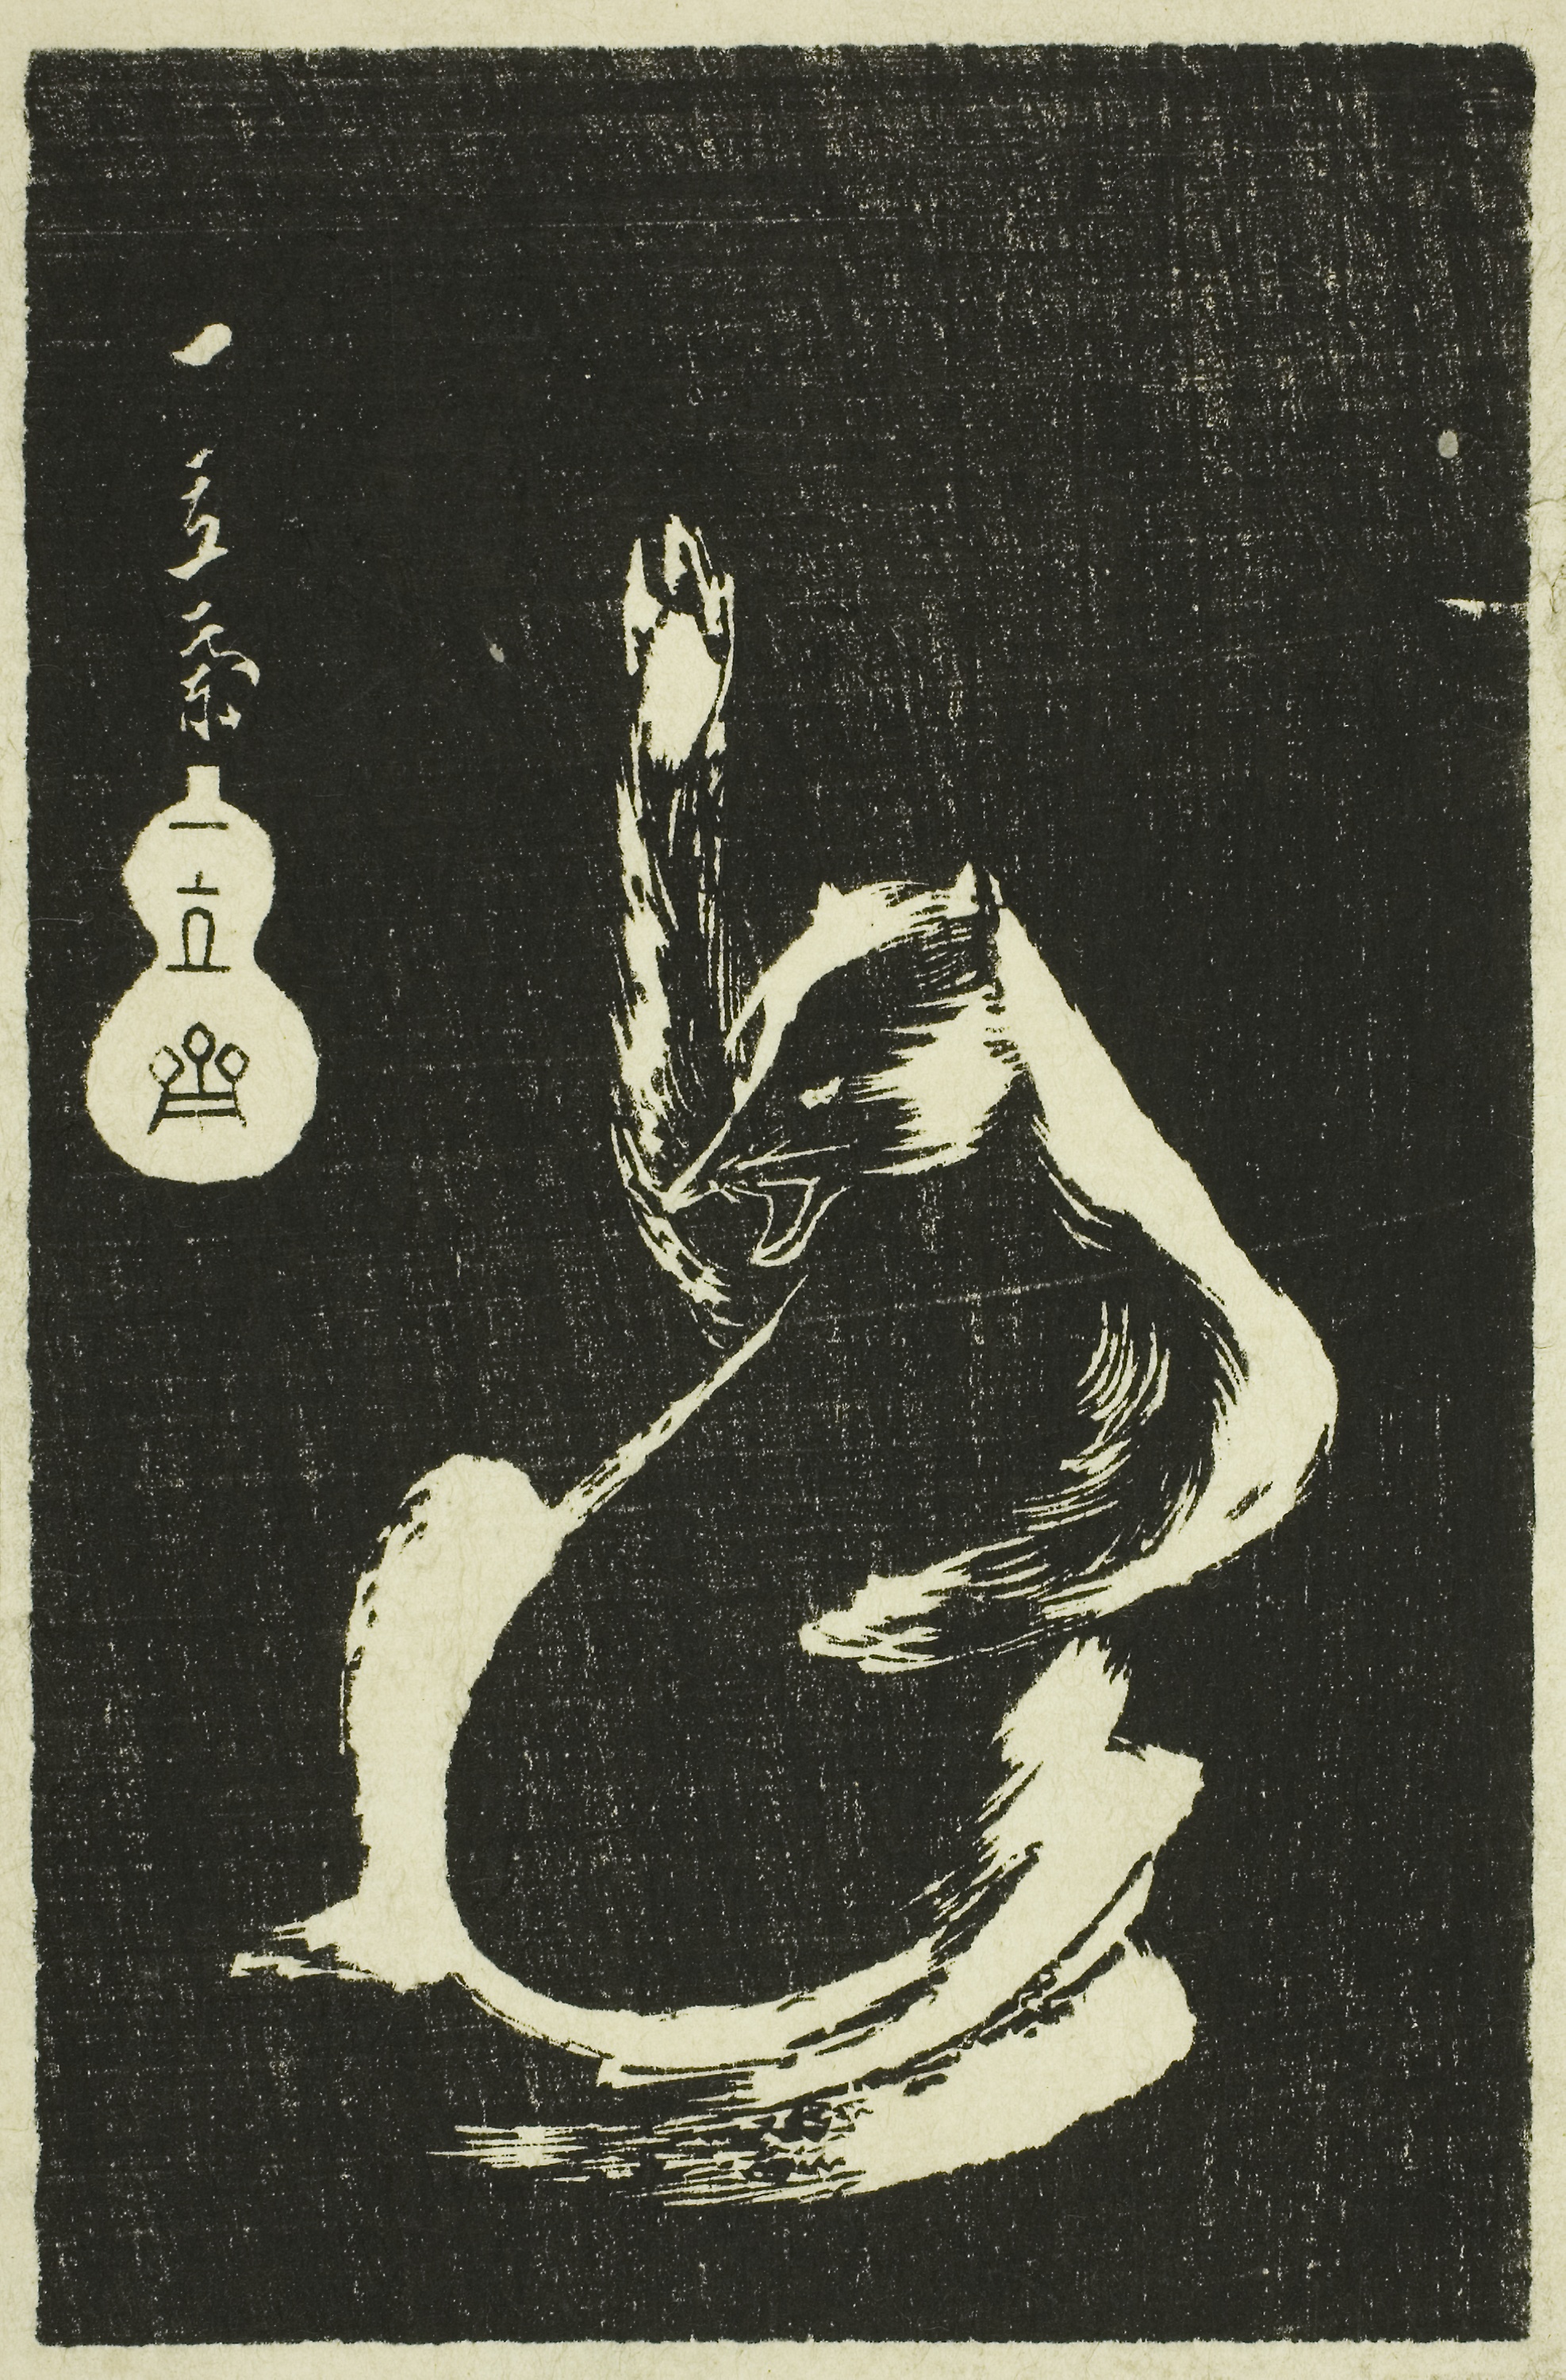
art, font, illustration, visual arts, stencil, black and white, printmaking, modern art